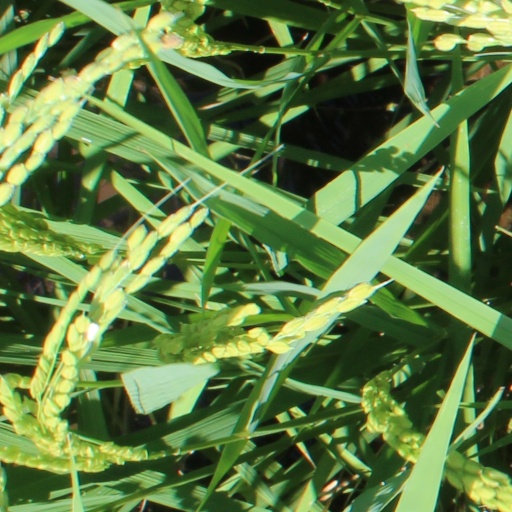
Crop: rice